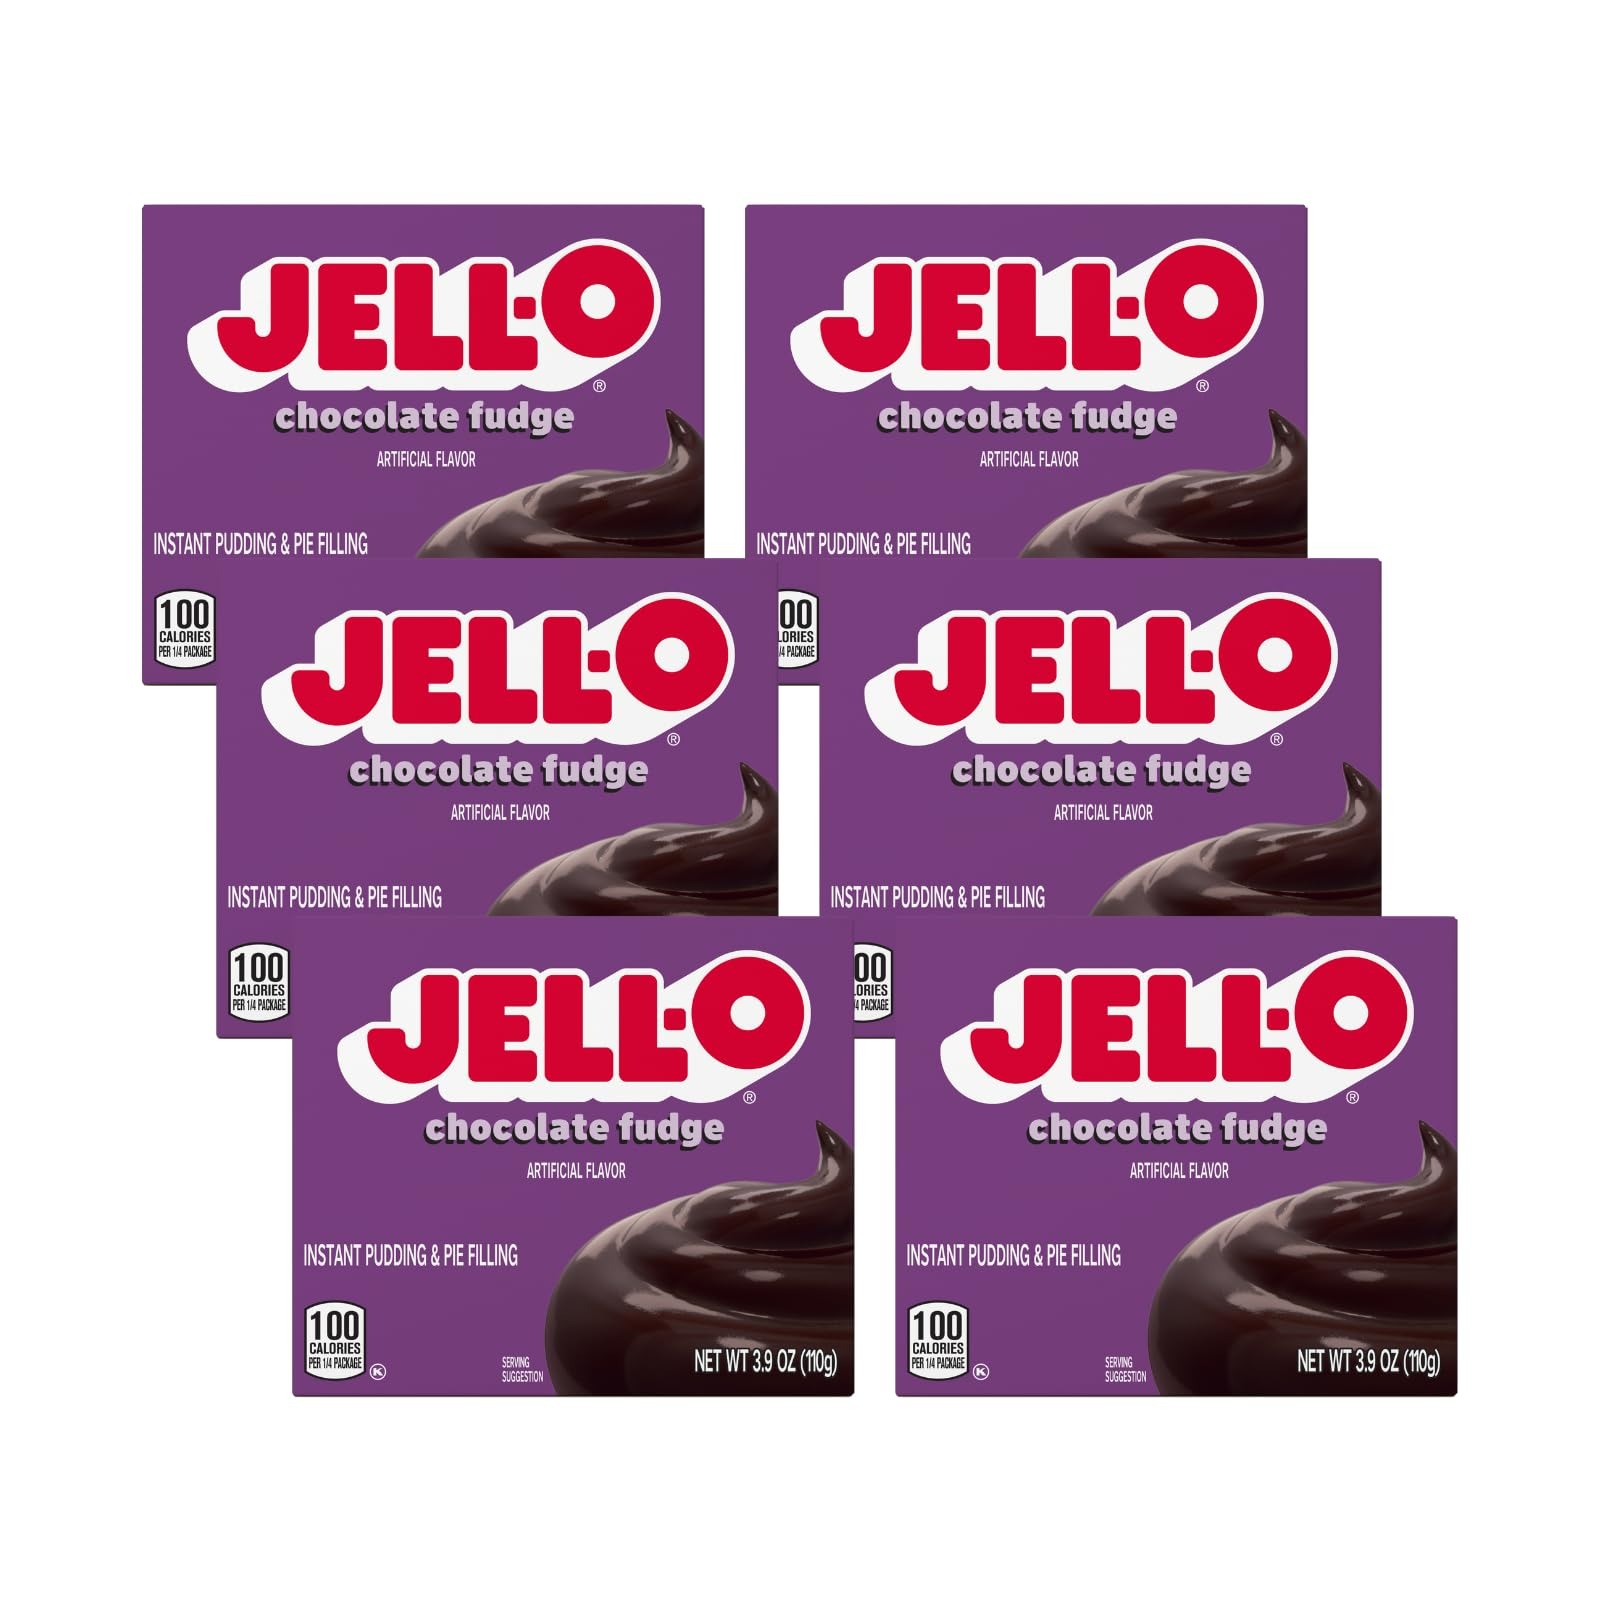
Item Name: JELLO Instant Chocolate Pudding Mix (3.9oz Boxes, Pack of 6)
Bullet Point 1: Naturally fat free, contains no artificial sweeteners
Bullet Point 2: Contains 110 calories per serving; each box makes 4 servings
Bullet Point 3: Make a delicious dessert in 5 minutes; just add milk and allow to set
Bullet Point 4: Perfect for those keeping Kosher
Value: 23.4
Unit: Ounce

Price: 1.74